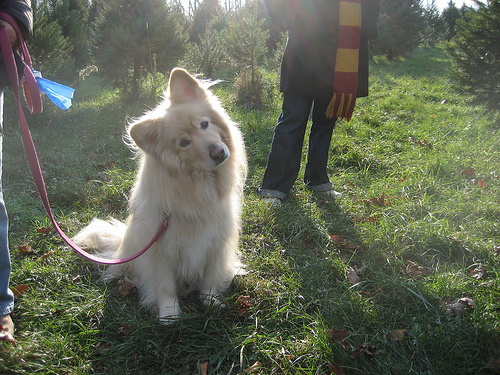
Animal: dog
Breed: samoyed